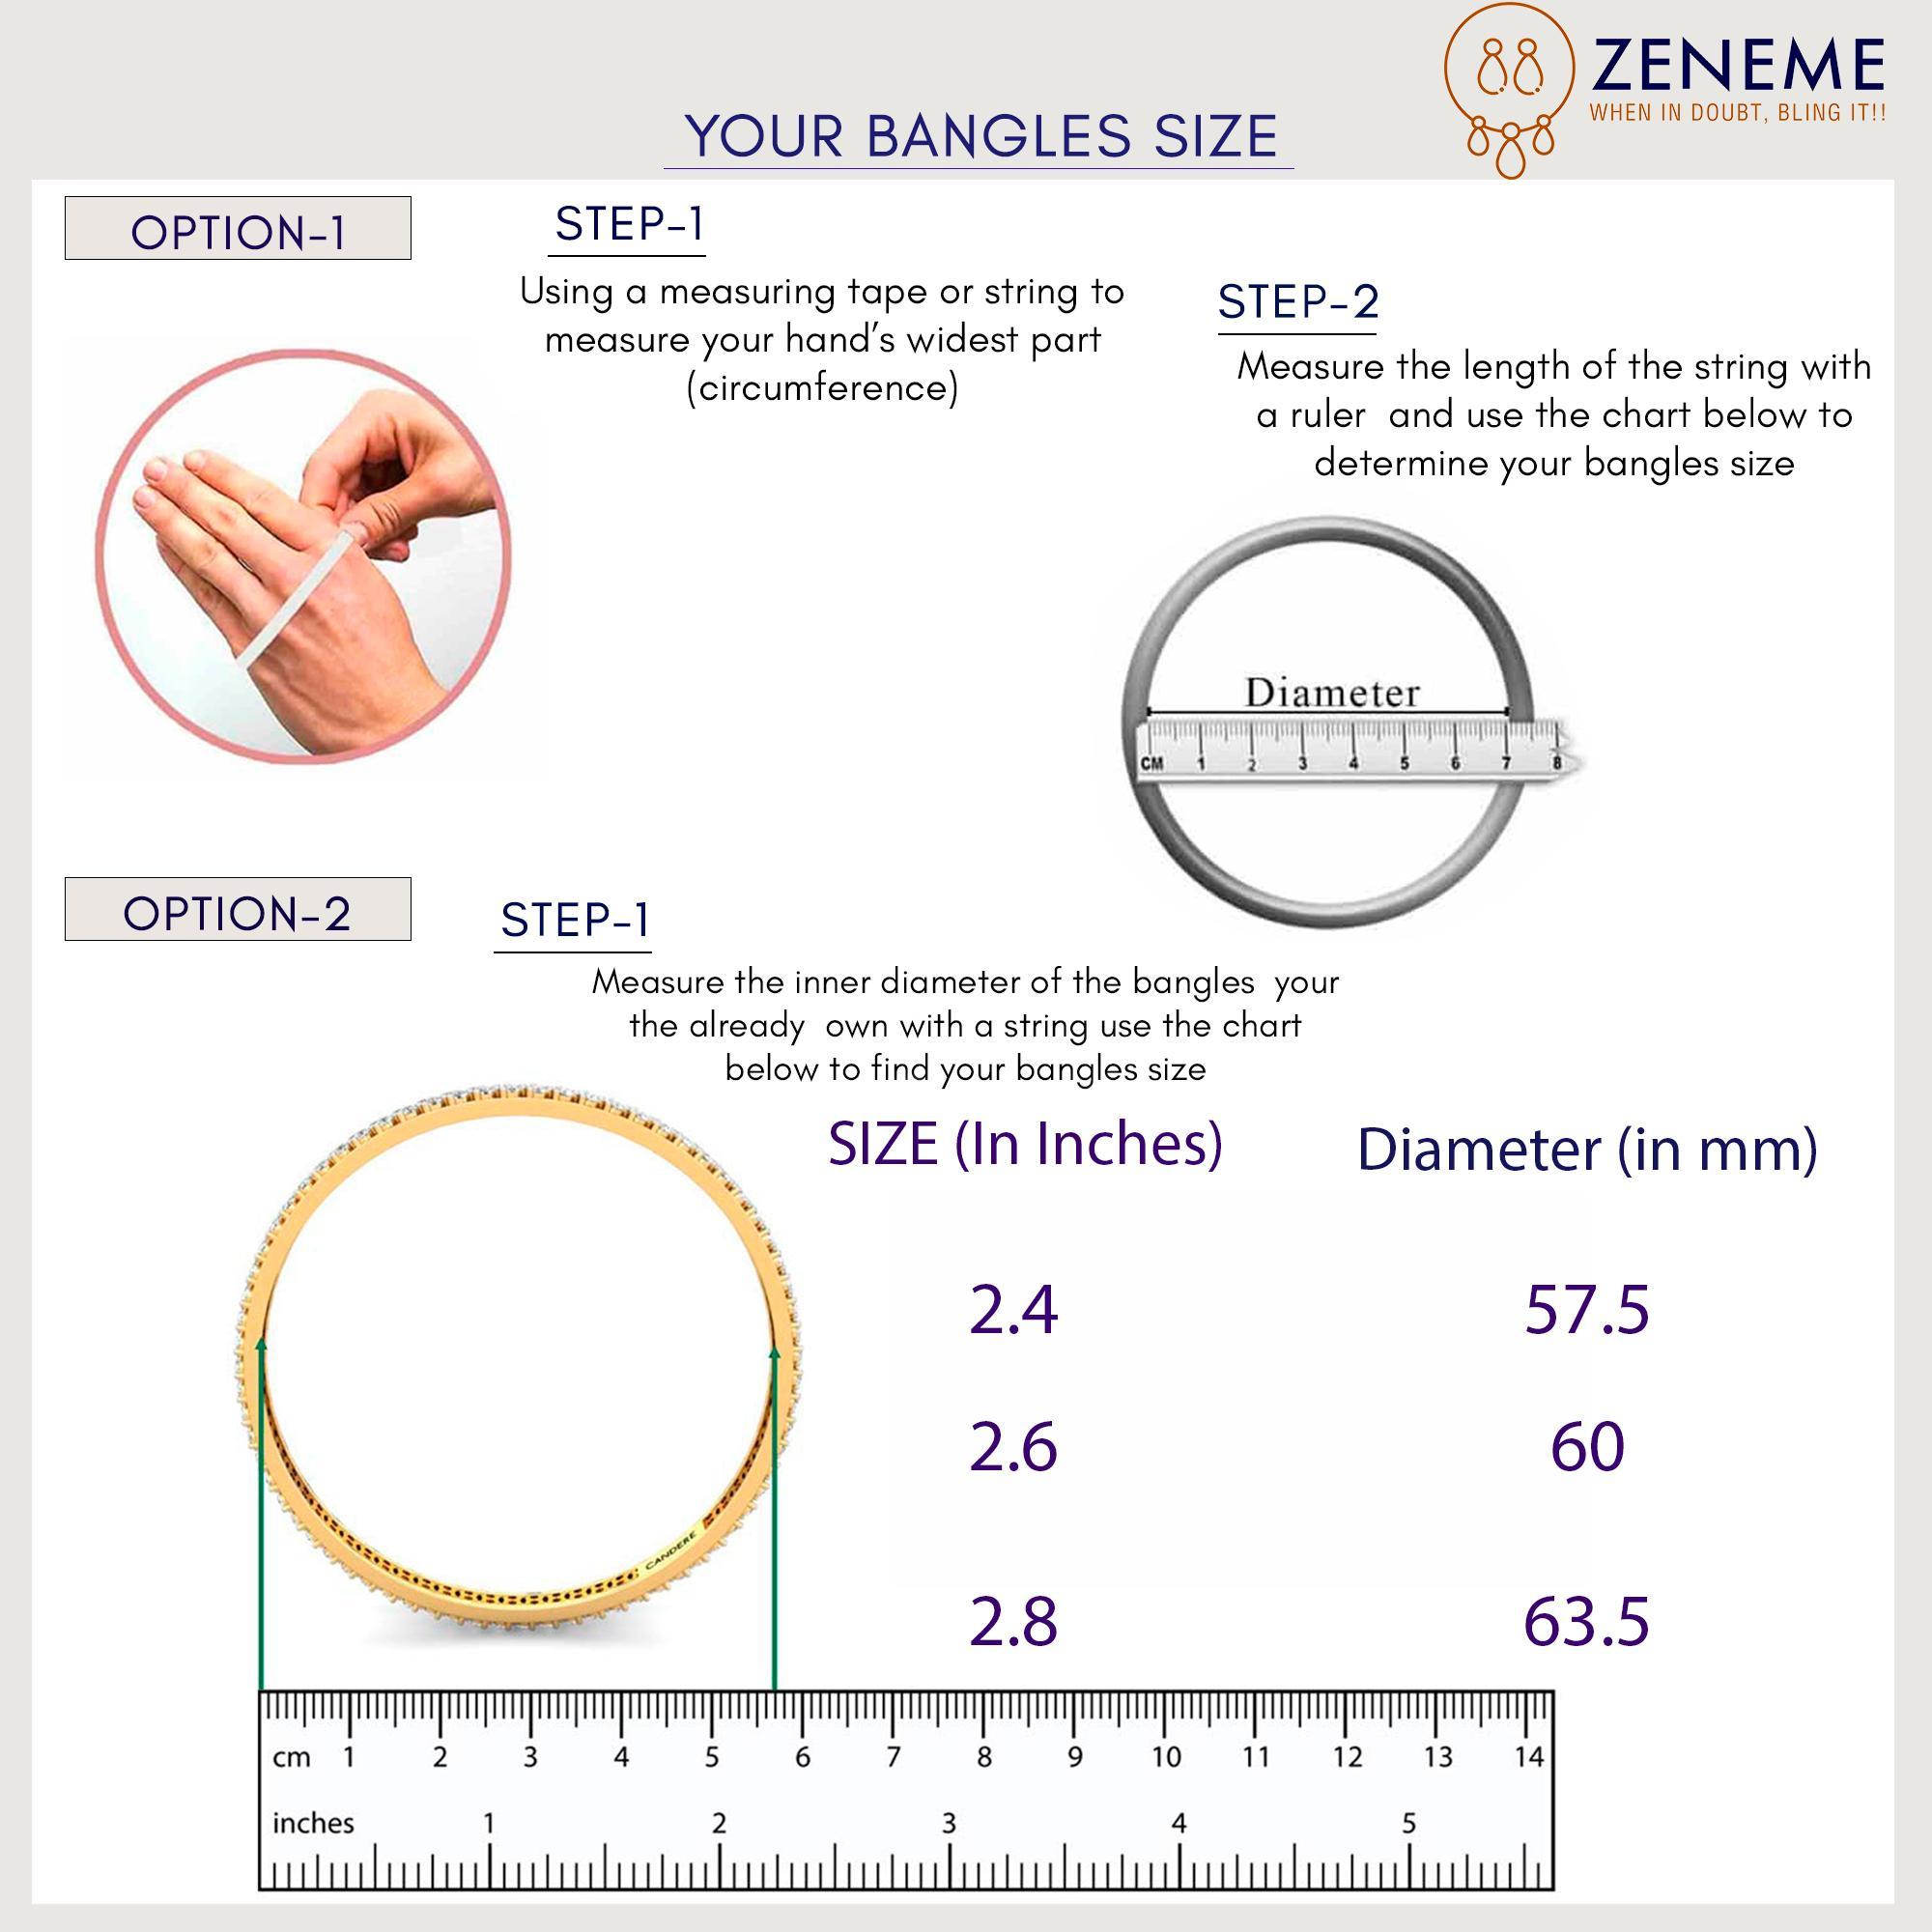
ZENEME Oxidised Silver-Plated Black Toned White American Diamond studded Temple Coin Bangles Set Of 2
Type: Bangles
Brand: Zeneme
Price: Rs. 179
 Be a trendsetter and embrace yourself with the wide collection of zeneme. Jewelry has its own place in our hearts. It is every woman’s best friend and more. Since a decade 2011 and with vision of fulfilling every womans desire to look radiant with the unique collection of jewellery which is not just a tradition, it is a form of lifestyle. Zeneme has consistently ensured that it spreads happiness with its masterpieces not just in india but across the globe. Must-have, daily-wear elegant american diamond studs and cuffs from the house of zeneme even perfect for all other special occasions.Disclaimer:Wipe your jewellery with a soft cloth after every use. Always store your jewellery in a flat box to avoid accidental scratches. Keep sprays and perfumes away from your jewellery. Do not soak your jewellery in water. Clean your jewellery using a soft brush, dipped in jewellery cleaning solution only.
Features: Bangles,Bangle,Handcrafted Designer Fashion Bangles,Emblish Design Bangles
Included: Set Of 2 Bangles